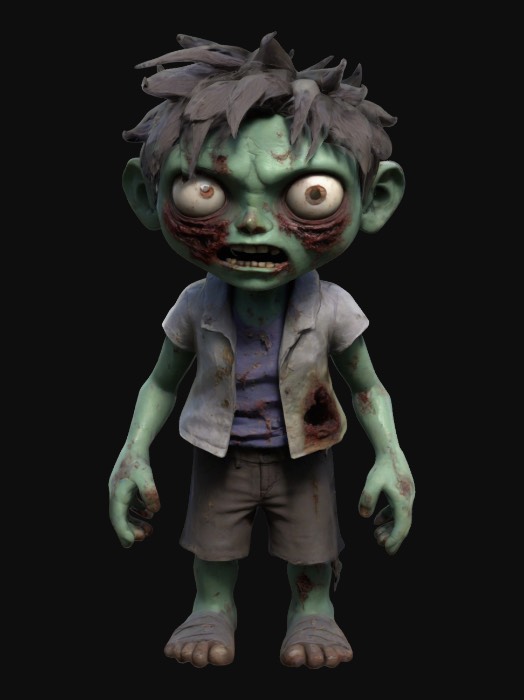
미적 점수 (1~10점): 6